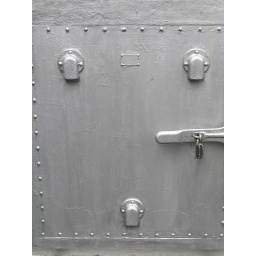
An electrical box of some sort near a train station.